Qiupu

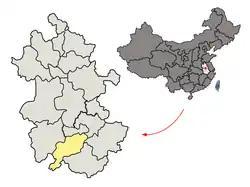
Location of modern Chizhou Prefecture within Anhui (China), which is somewhat coterminous with historical Qiupu

Qiupu is a small subdistrict of Chizhou city in southcentral Anhui province, China. Qiupu was described as a beautiful small city by cinematographer Sun Yu, in the early 1980s. It has existed at least since the Tang dynasty, when it was part of Chizhou Prefecture. The proximity of the Yangzi river has provided convenient transportation by water. In modern times, the subdistrict is one of the smaller political divisions of the People's Republic of China: a form of township-level division, which are typically parts of larger urban areas, opposed to discrete towns surrounded by rural areas, or to rural townships. Caution is indicated when comparing current and past Chinese populated areas: even with the same name, sometimes locations or political status have gone through significant changes. That said, Qiupu has a place in cultural history which may be greater than its current administrative status. As of 2014, Qiupu is part of the Guichi District (population 630,000), which is in turn administered by Chizhou, Anhui province of China.